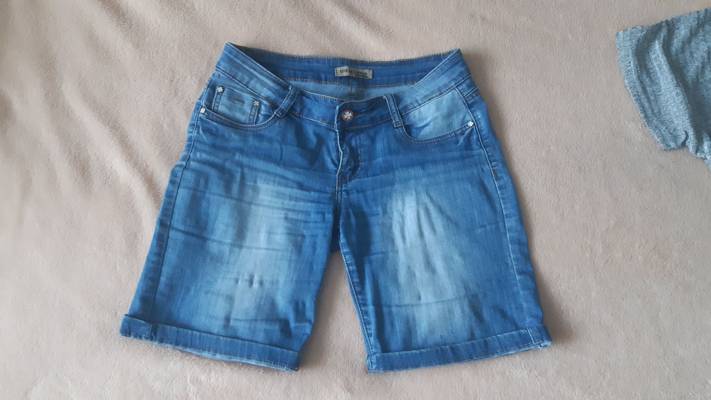
Waste category: clothes